Elgin, Iowa

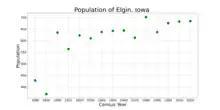
The population of Elgin, Iowa from US census data

The area had previously been the home of Sioux and Winnebago Indians. After the 1846 Winnebago Treaty, Indians were forcibly removed from the area by the US military and moved to Minnesota. In the summer of 1848, a flood of white settlers arrived. Matthew Conner built a log cabin and general store and the settlement was first called "Shin Bone Valley." Surveyor K. M. Marcks renamed the town "Elgin" in 1851 in honor of his hometown, Elgin, Illinois. Benjamin Dimond became the postmaster at Elgin in 1852, the Burlington, Cedar Rapids and Minnesota Railway came through in 1872, and the "Elgin Times" newspaper was established in 1875. The town subsequently became a major destination for Swiss immigrants.